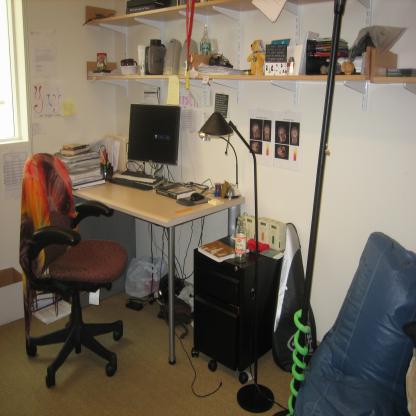
Scene: Indoor